Germany–Poland relations

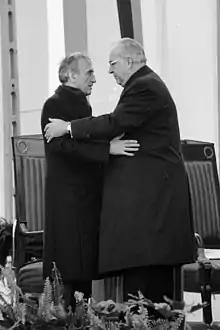
Helmut Kohl and Tadeusz Mazowiecki during meeting in Krzyżowa, 1989

At the Tehran Conference which was held in 1943, Stalin demanded that the post-war territory of Germany and Poland be redrawn further west as a buffer between the Soviet Union and Germany.